GES-2 (Moscow)

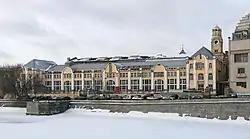
GES-2 in 2017

In November 2009, GES-2 was officially listed as an object of cultural heritage having regional importance. In 2014, the then Head of the Department of Culture of Moscow, Sergei Kapkov invited collector and arts patron Leonid Mikhelson, who at the time was looking for a permanent home in Moscow for the V-A-C Foundation, to acquire the building.